USCGC Citrus

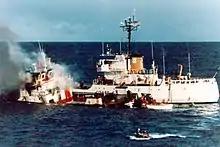
MV "Pacific Star" after ramming USCG "Citrus"

Upon her conversion to a medium endurance cutter, "Citrus" home port was Coos Bay, Oregon. The cutter's mission was primarily law enforcement and search and rescue. Her primary law enforcement activities involved the boarding of domestic and foreign fishing vessels.